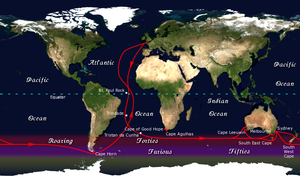
Roaring forties
Clipper-ruten benyttede "the roaring forties" på rejsen fra Europa til Australien.
Roaring forties eller brølende fyrre på dansk er havområdet på den sydlige halvkugle mellem 40. og 50. breddegrad. Her blæser der en stærk og vedvarende vind fra vestlig kant, da der er meget få landmasser til at hindre luftstrømmen, sådan som det ellers ses på samme breddegrader på den nordlige halvkugle. Derfor har vejrstationen ved Port-aux-Français på Kerguelen, på ca. 49°S, en gennemsnitlige vindhastighed som varierer fra 35 km/t om sommeren til 41 km/t om vinteren. Vejrstationen ligger forholdsvis beskyttet, så åbne havstrækninger har betydeligt mere vind.